Parul Chauhan

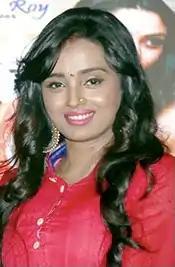
Chauhan in 2016

Parul Chauhan Thakkar is an Indian television actress. She is known for her portrayal as Ragini Sharma in "Sapna Babul Ka...Bidaai" and Swarna Goenka in "Yeh Rishta Kya Kehlata Hai". Before venturing into acting, she did modelling. In 2009, she participated as a contestant in the reality series "Jhalak Dikhhla Jaa 3".